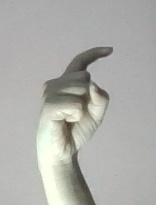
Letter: ra